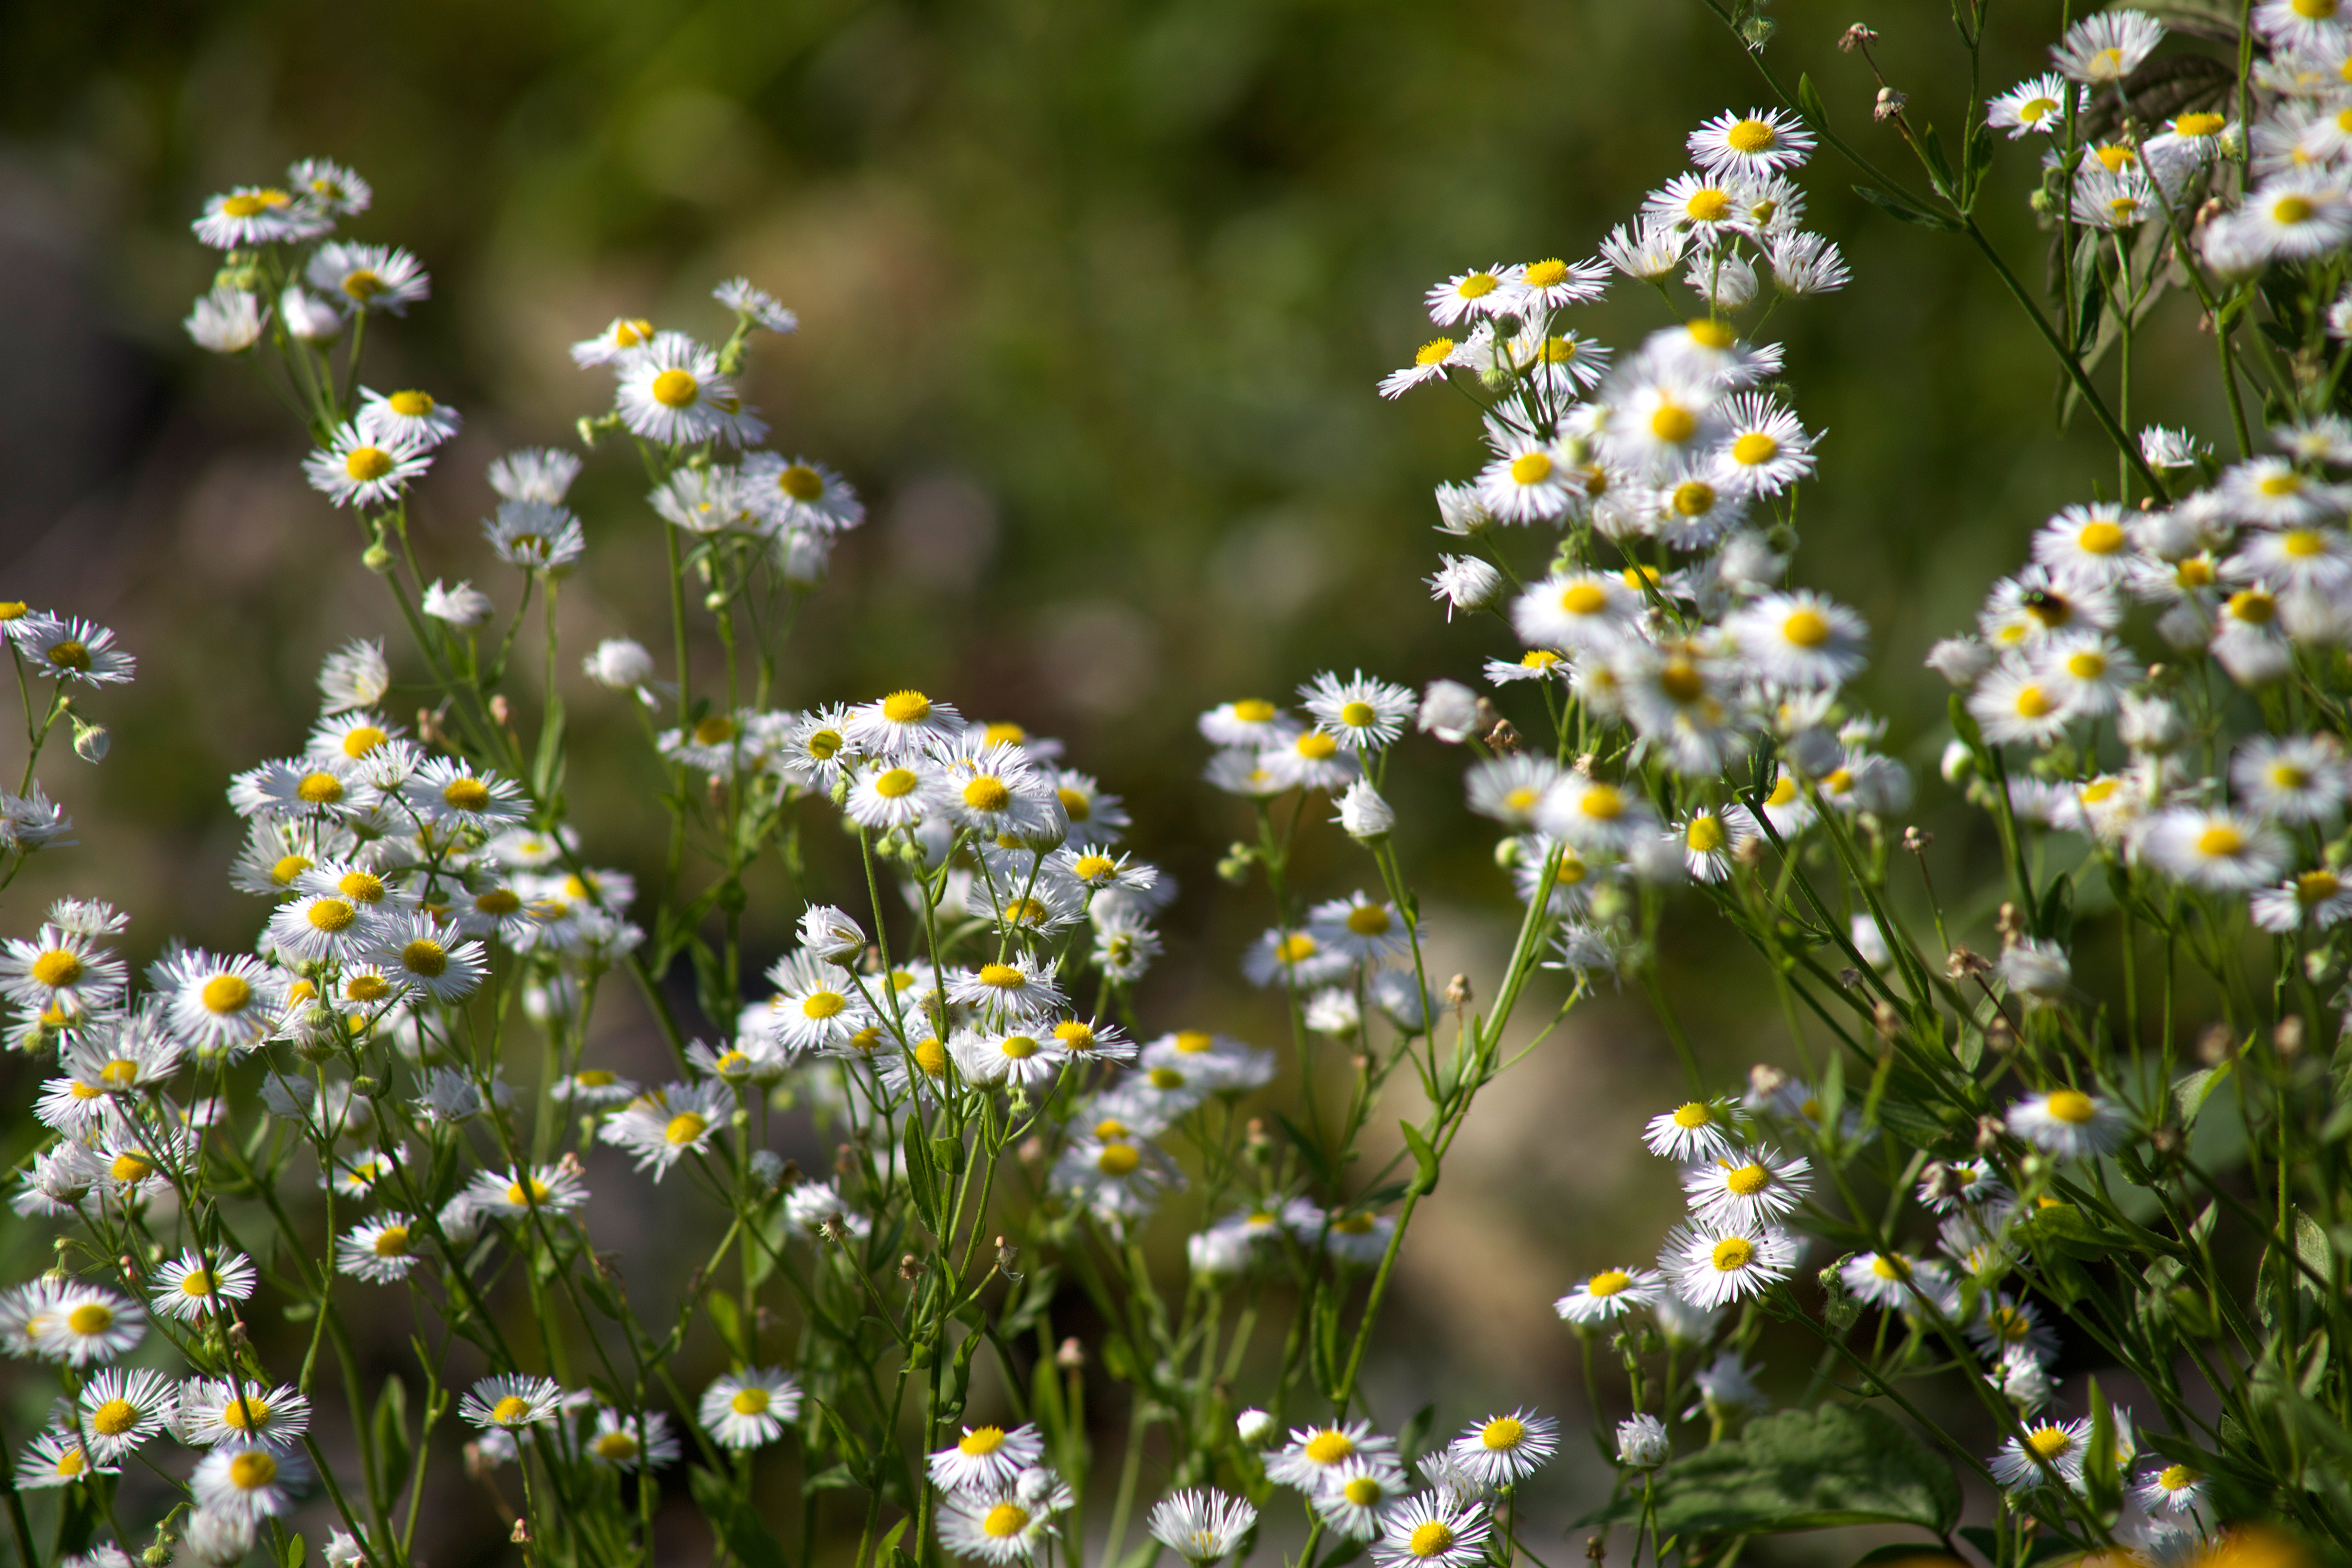
nature, blossom, plant, field, meadow, flower, floral, herb, botany, garden, flora, wildflower, flowers, forget me not, daisies, marguerites, macro photography, flower wallpaper, flowering plant, daisy family, annual plant, land plant, chamaemelum nobile, tanacetum parthenium